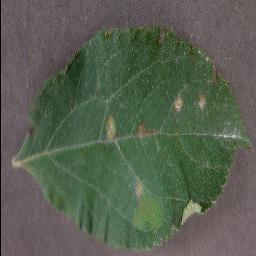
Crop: apple
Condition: cedar_rust